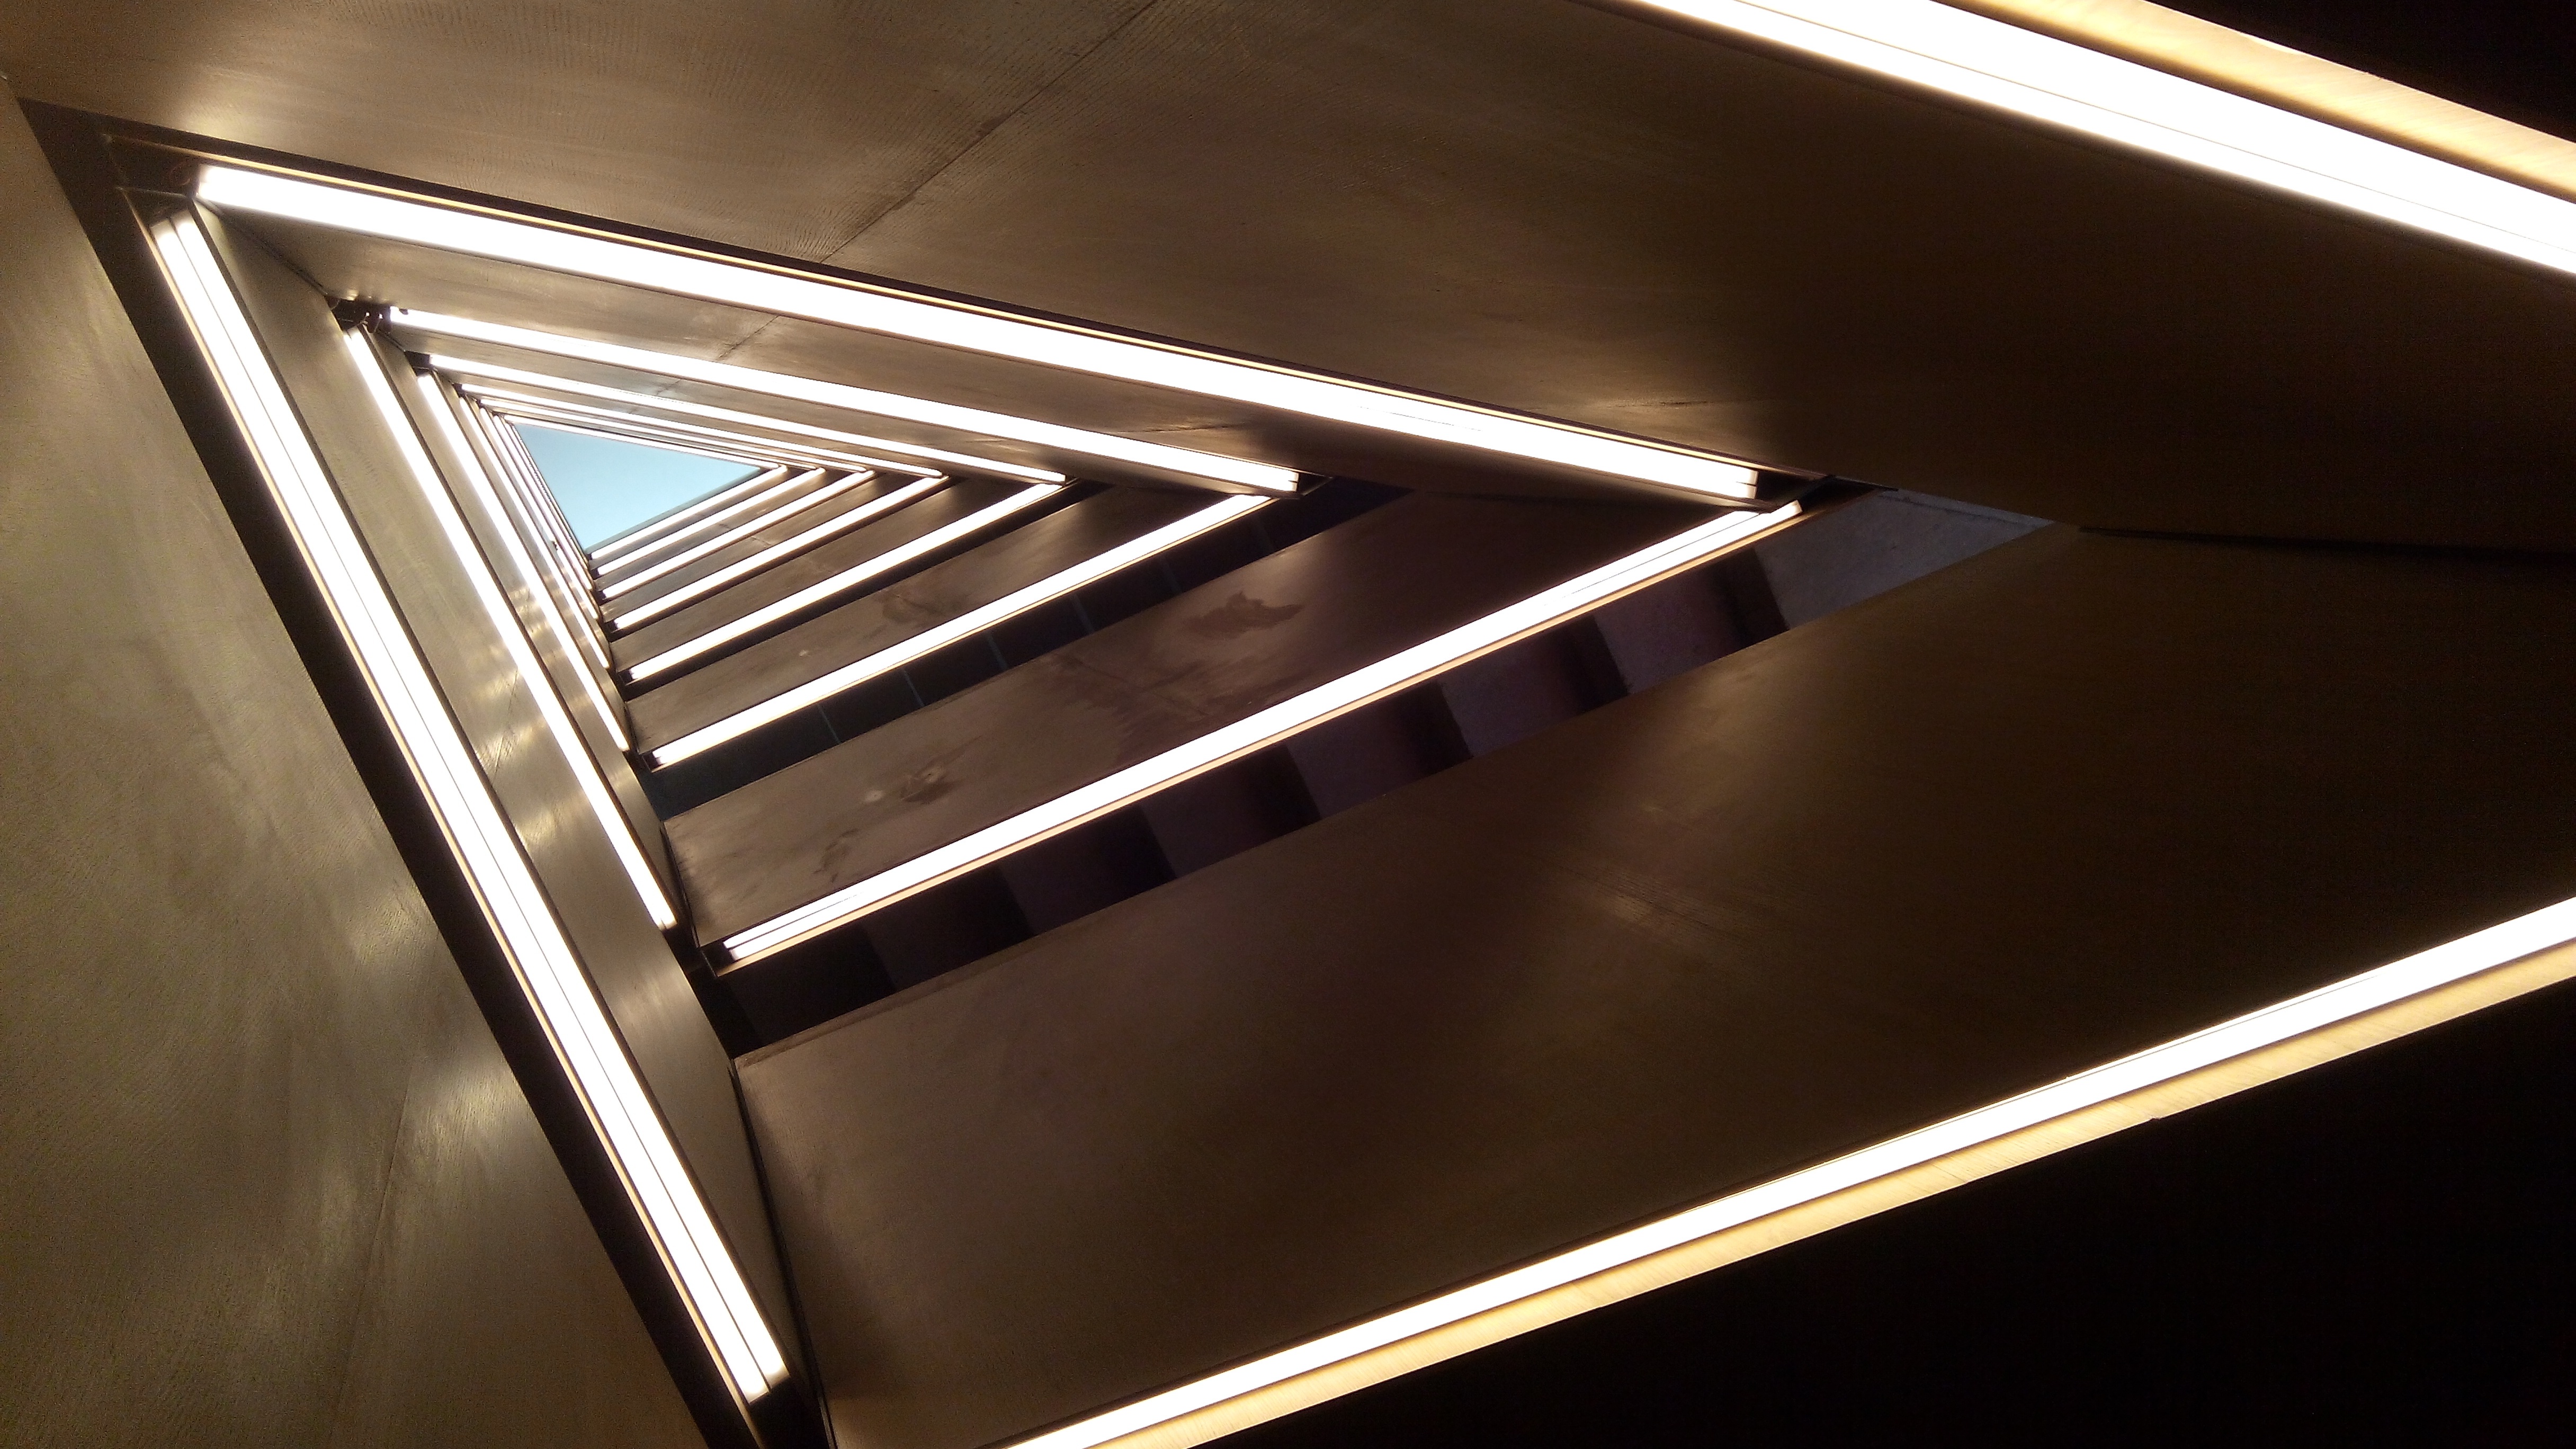
light, architecture, window, glass, ceiling, line, metal, lighting, material, interior design, handrail, symmetry, caixaforum, saragossa, modern art, daylighting, automotive exterior, window covering